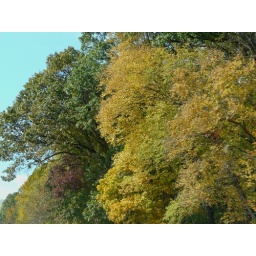
Shot out the car window on Interstate 276 west in Pennsylvania on the way to Hershey, Pennsylvania 10-23-10